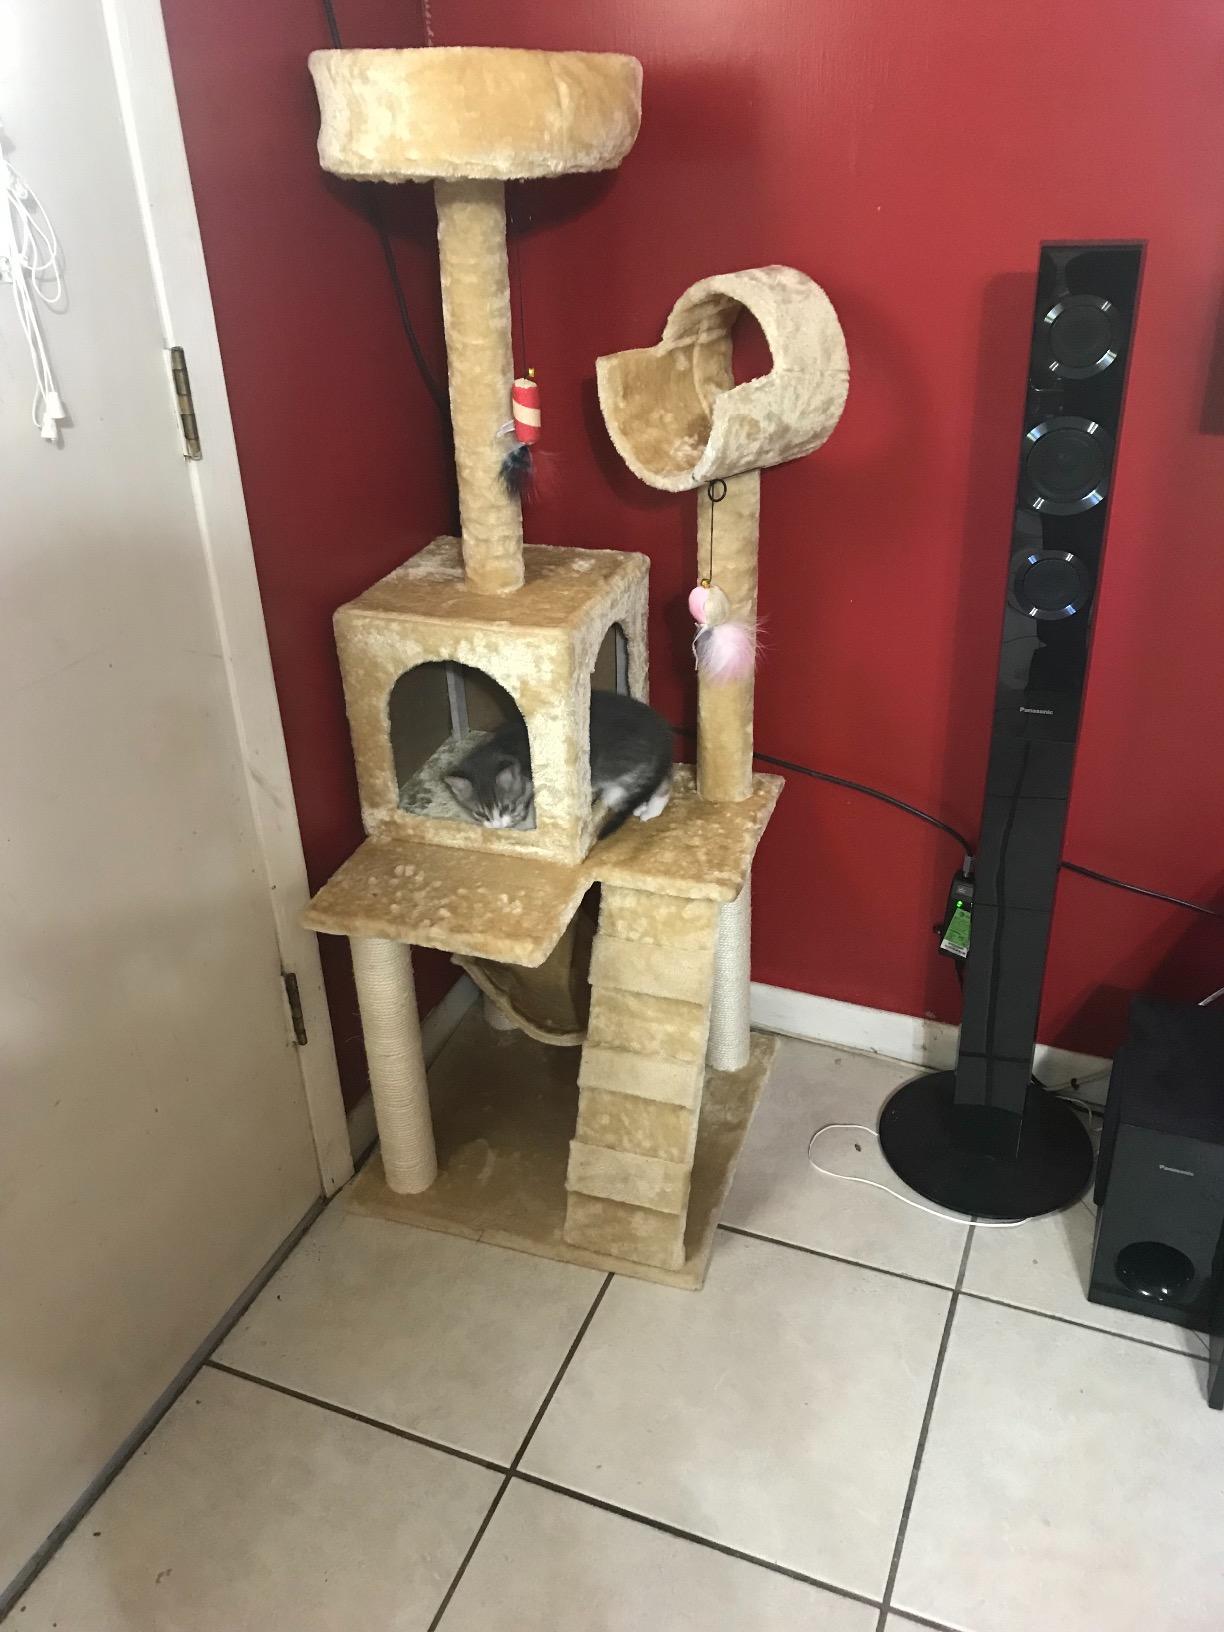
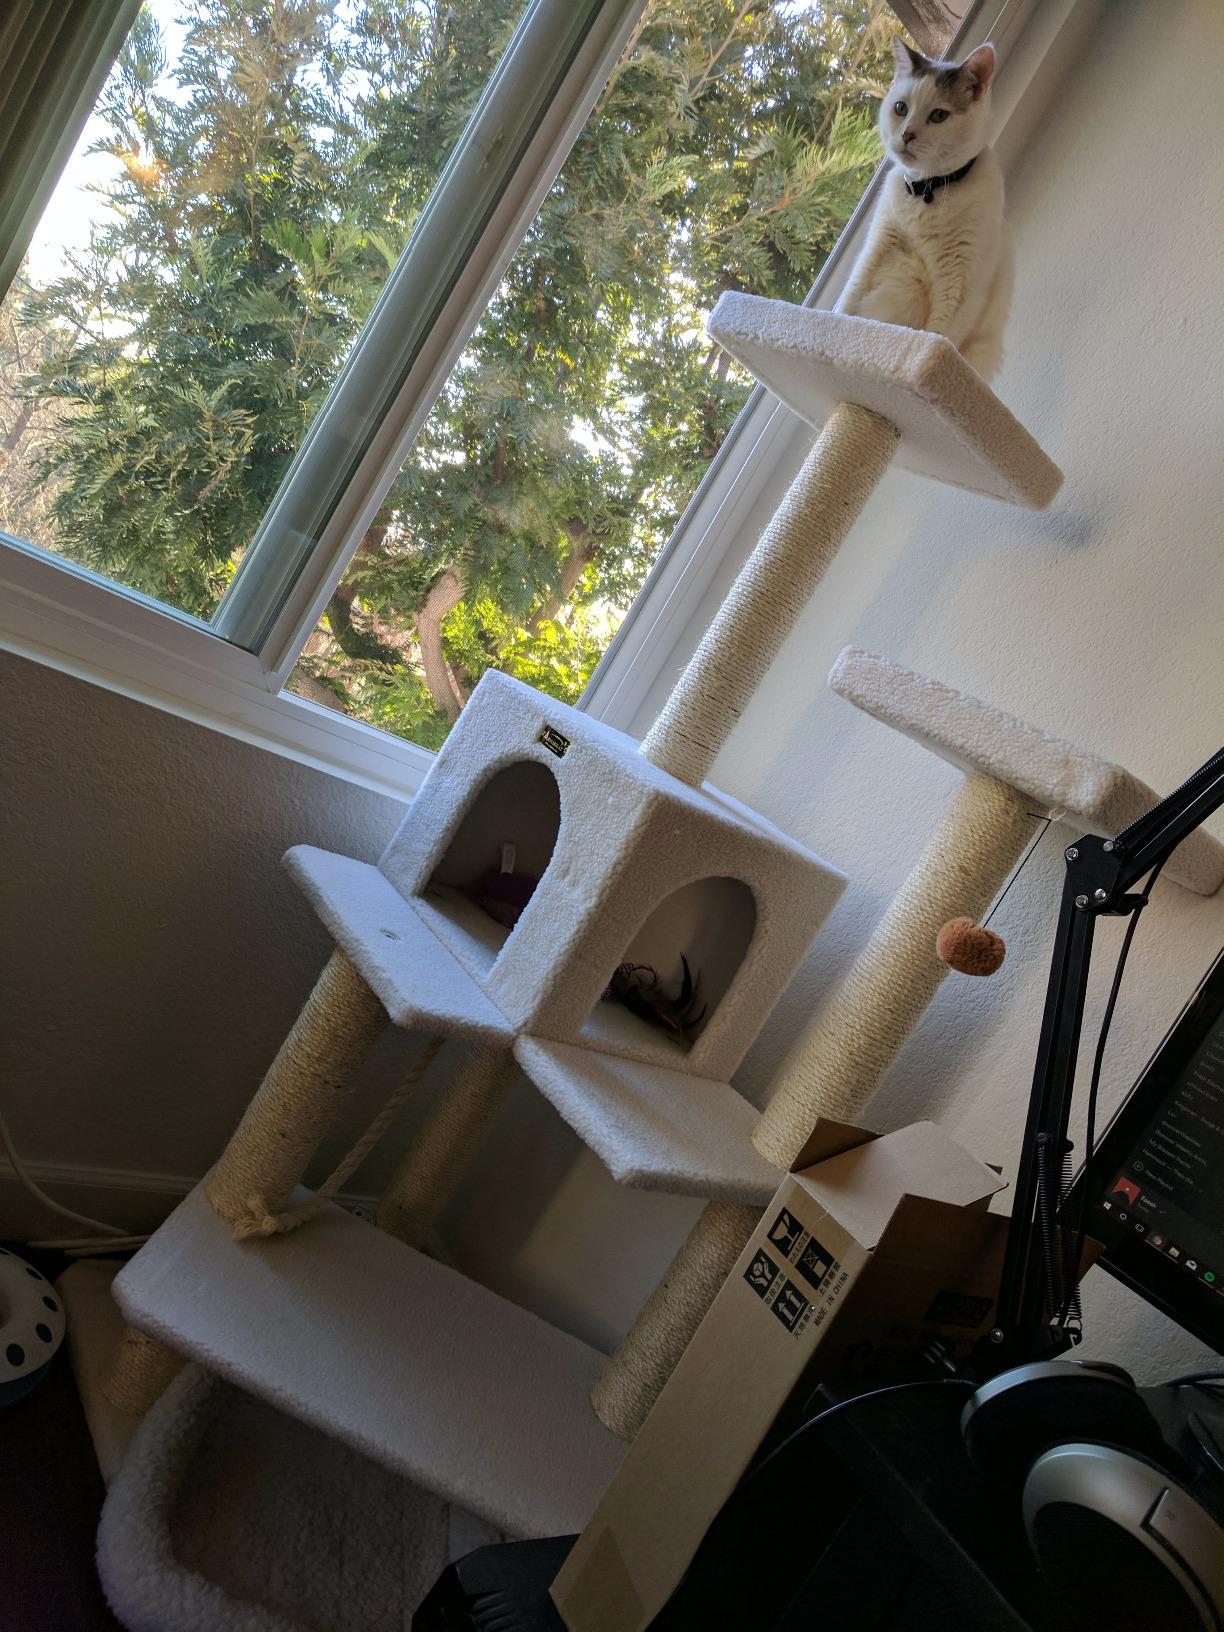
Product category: items_cat tree
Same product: no